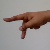
The image shows a hand gesture representing the letter 'P' in Indian Sign Language.